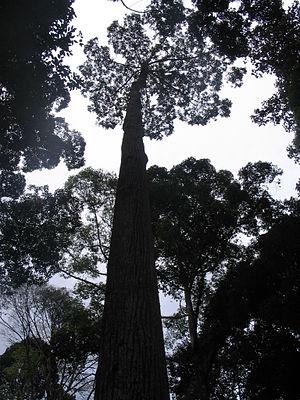
Shorea ovalis - Foret Research Institute of Malaysia - Kepong - Malaisie
Shorea ovalis est un arbre tropical de la famille des Dipterocarpaceae.